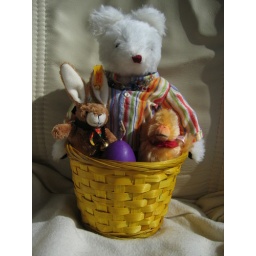
bear girl in a basket